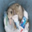
Label: possum